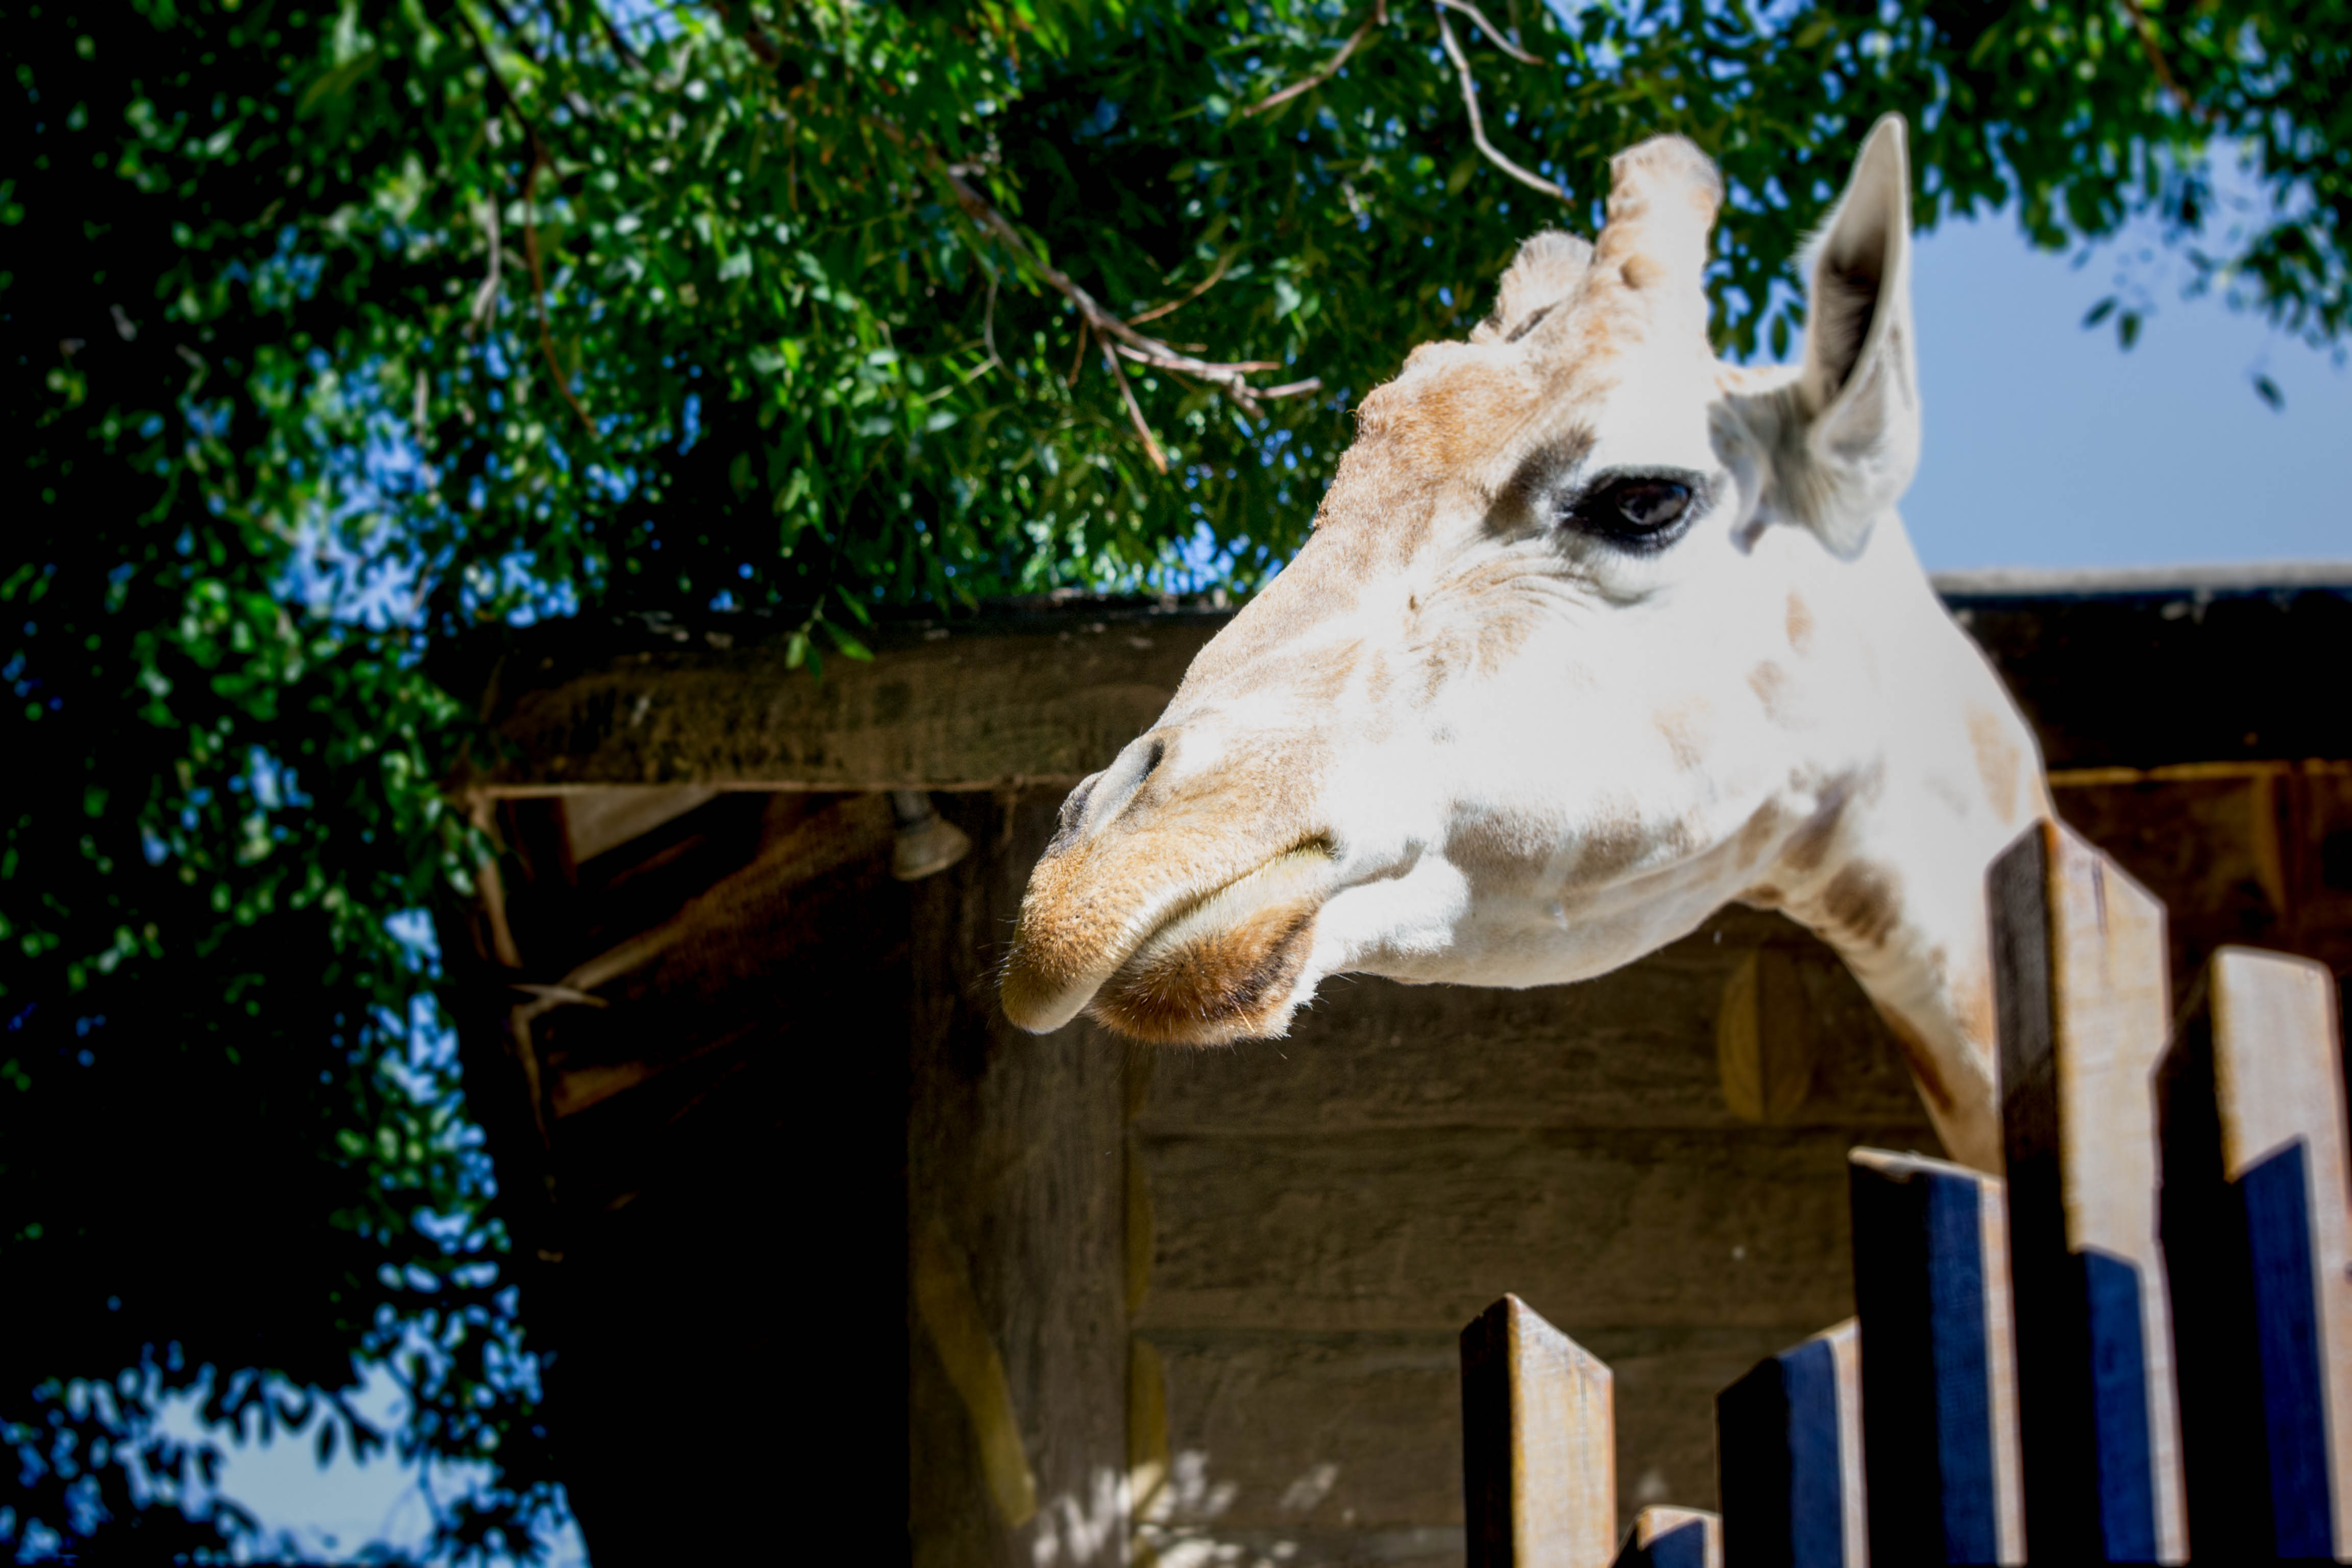
zoo, giraffe, sculpture, art, tarongazoo, horse like mammal